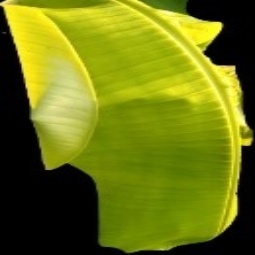
Label: Magnesium